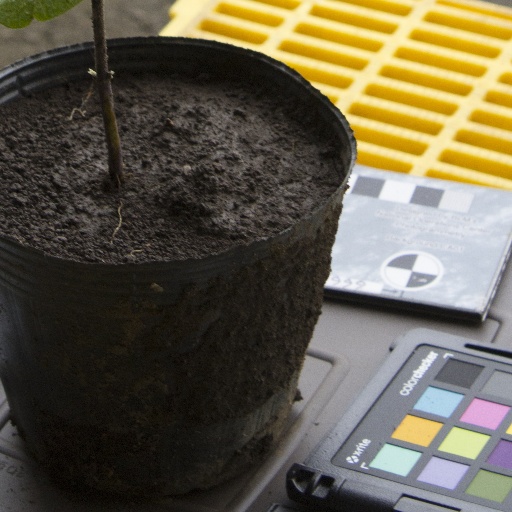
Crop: soybean